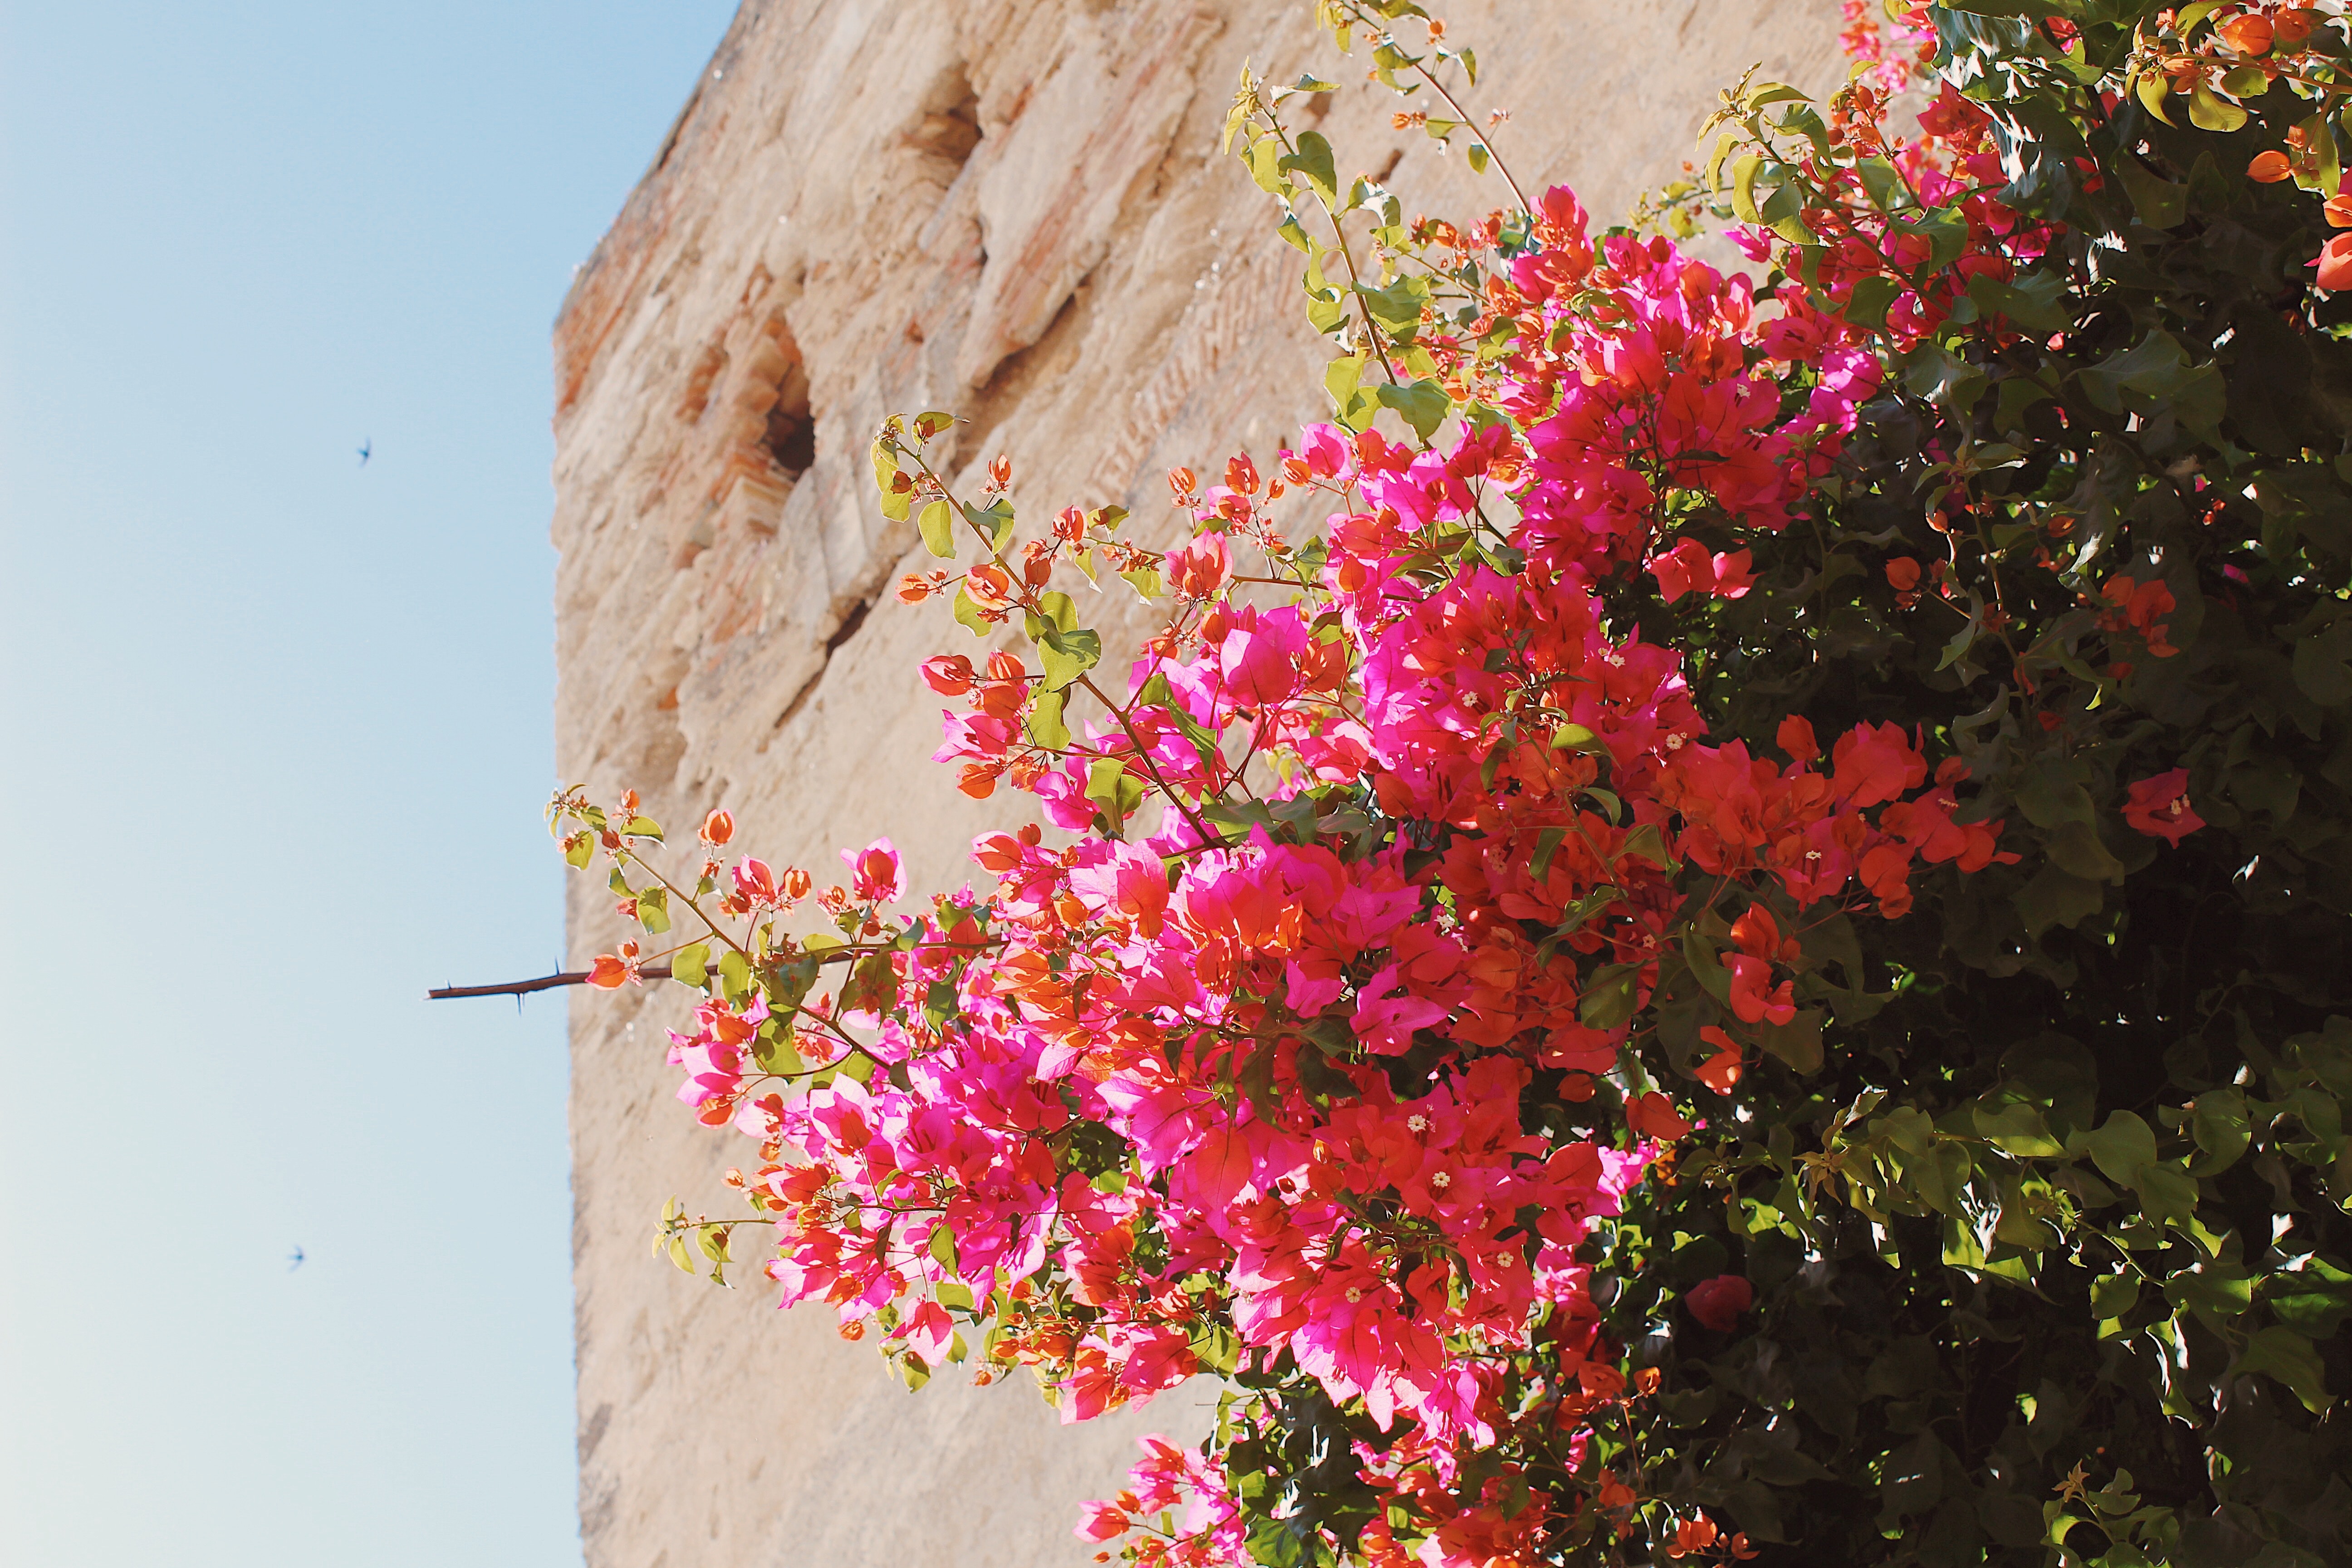
pink, bougainvillea, red, flower, plant, wall, tree, spring, leaf, magenta, wildflower, petal, annual plant, blossom